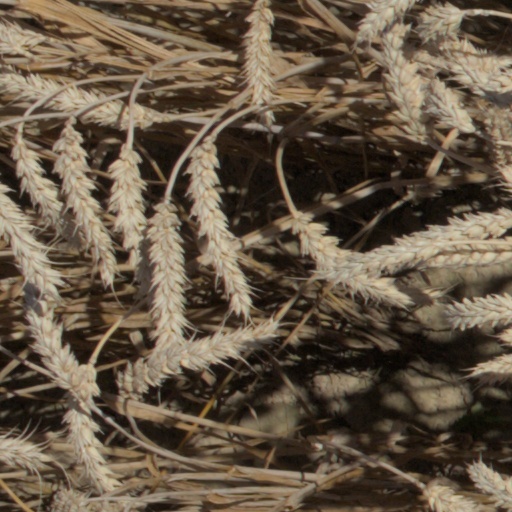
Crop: wheat